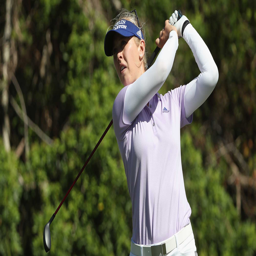
golfer plays a shot on the second hole during round